Mini World Futsal Club Tournament

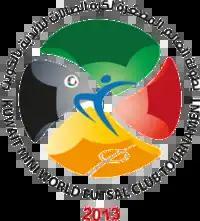

The Kuwait Mini World Futsal Club Tournament is the first Mini World Futsal Club tournament. It was held in Kuwait City, Kuwait between July 10 and July 26, 2013.